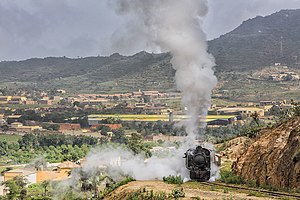
Eritrea / Geografi / Større byer
tog på den eritreerne jernbane
Eritrea er et land i det nordlige Østafrika. Landet grænser op til Sudan i vest, Etiopien i syd og Djibouti i sydøst. Landets øst- og nordøstlige side er det Røde Havs kyst, hvor Dahlakøerne ligger. Området var tidligere en italiensk koloni, blev annekteret af Etiopien i 1952 og efter løsrivelseskrig og folkeafstemning selvstændigt i 1993. Landet er rigt på råstoffer, blandt andre guld, sølv, nikkel, olie og naturgas.